Leopold I of Belgium

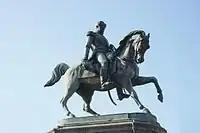
The Equestrian Statue of Leopold I in Antwerp was built in 1872

The Belgian Colonisation Company was founded on 18 September 1841 and was funded by Leopold. Its objectives were to "create agricultural, industrial and commercial establishments in different states of Central America and other places" and "to establish commercial relations between these countries and Belgium". The company purchased 404,666 hectares of land in Santo Tomás de Castilla (modern-day Guatemala) granted by the Guatemalan dictator Rafael Carrera. An exploration commission was sent on 9 November 1841 in order to finalise the purchase, however Belgian delegates soon began leaving due to unsanitary conditions. Leopold pushed for the project to continue. Until 1847, Belgium sent ships full of settlers, served prisoners and working-class men to the territory, promising a more hopeful future, however this failed due to harsh conditions leading to a high mortality rate. In 1855, Guatemala pulled out from the deal.